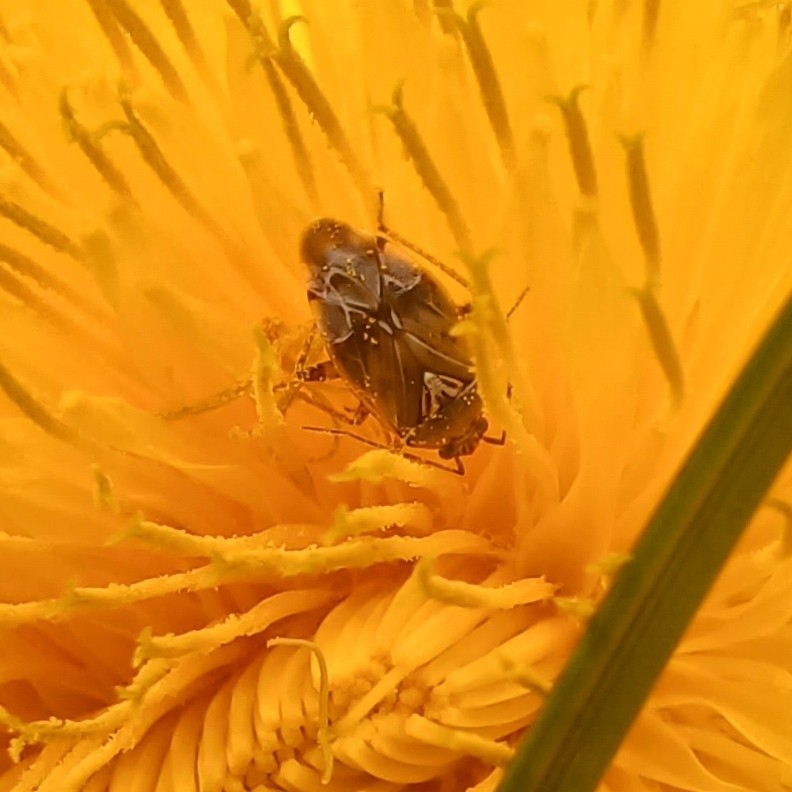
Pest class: lygus_bug